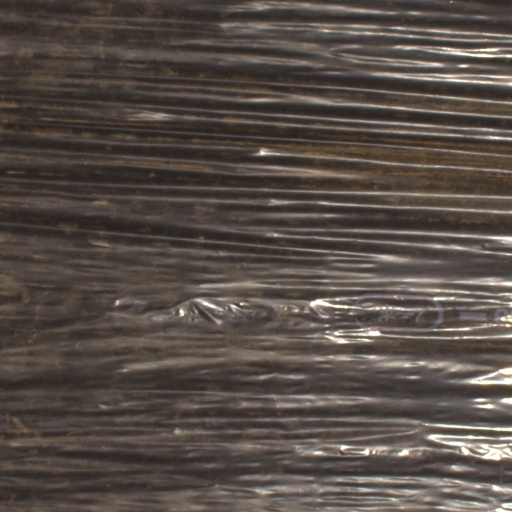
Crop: Jerusalem artichoke